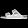
Label: Sandal